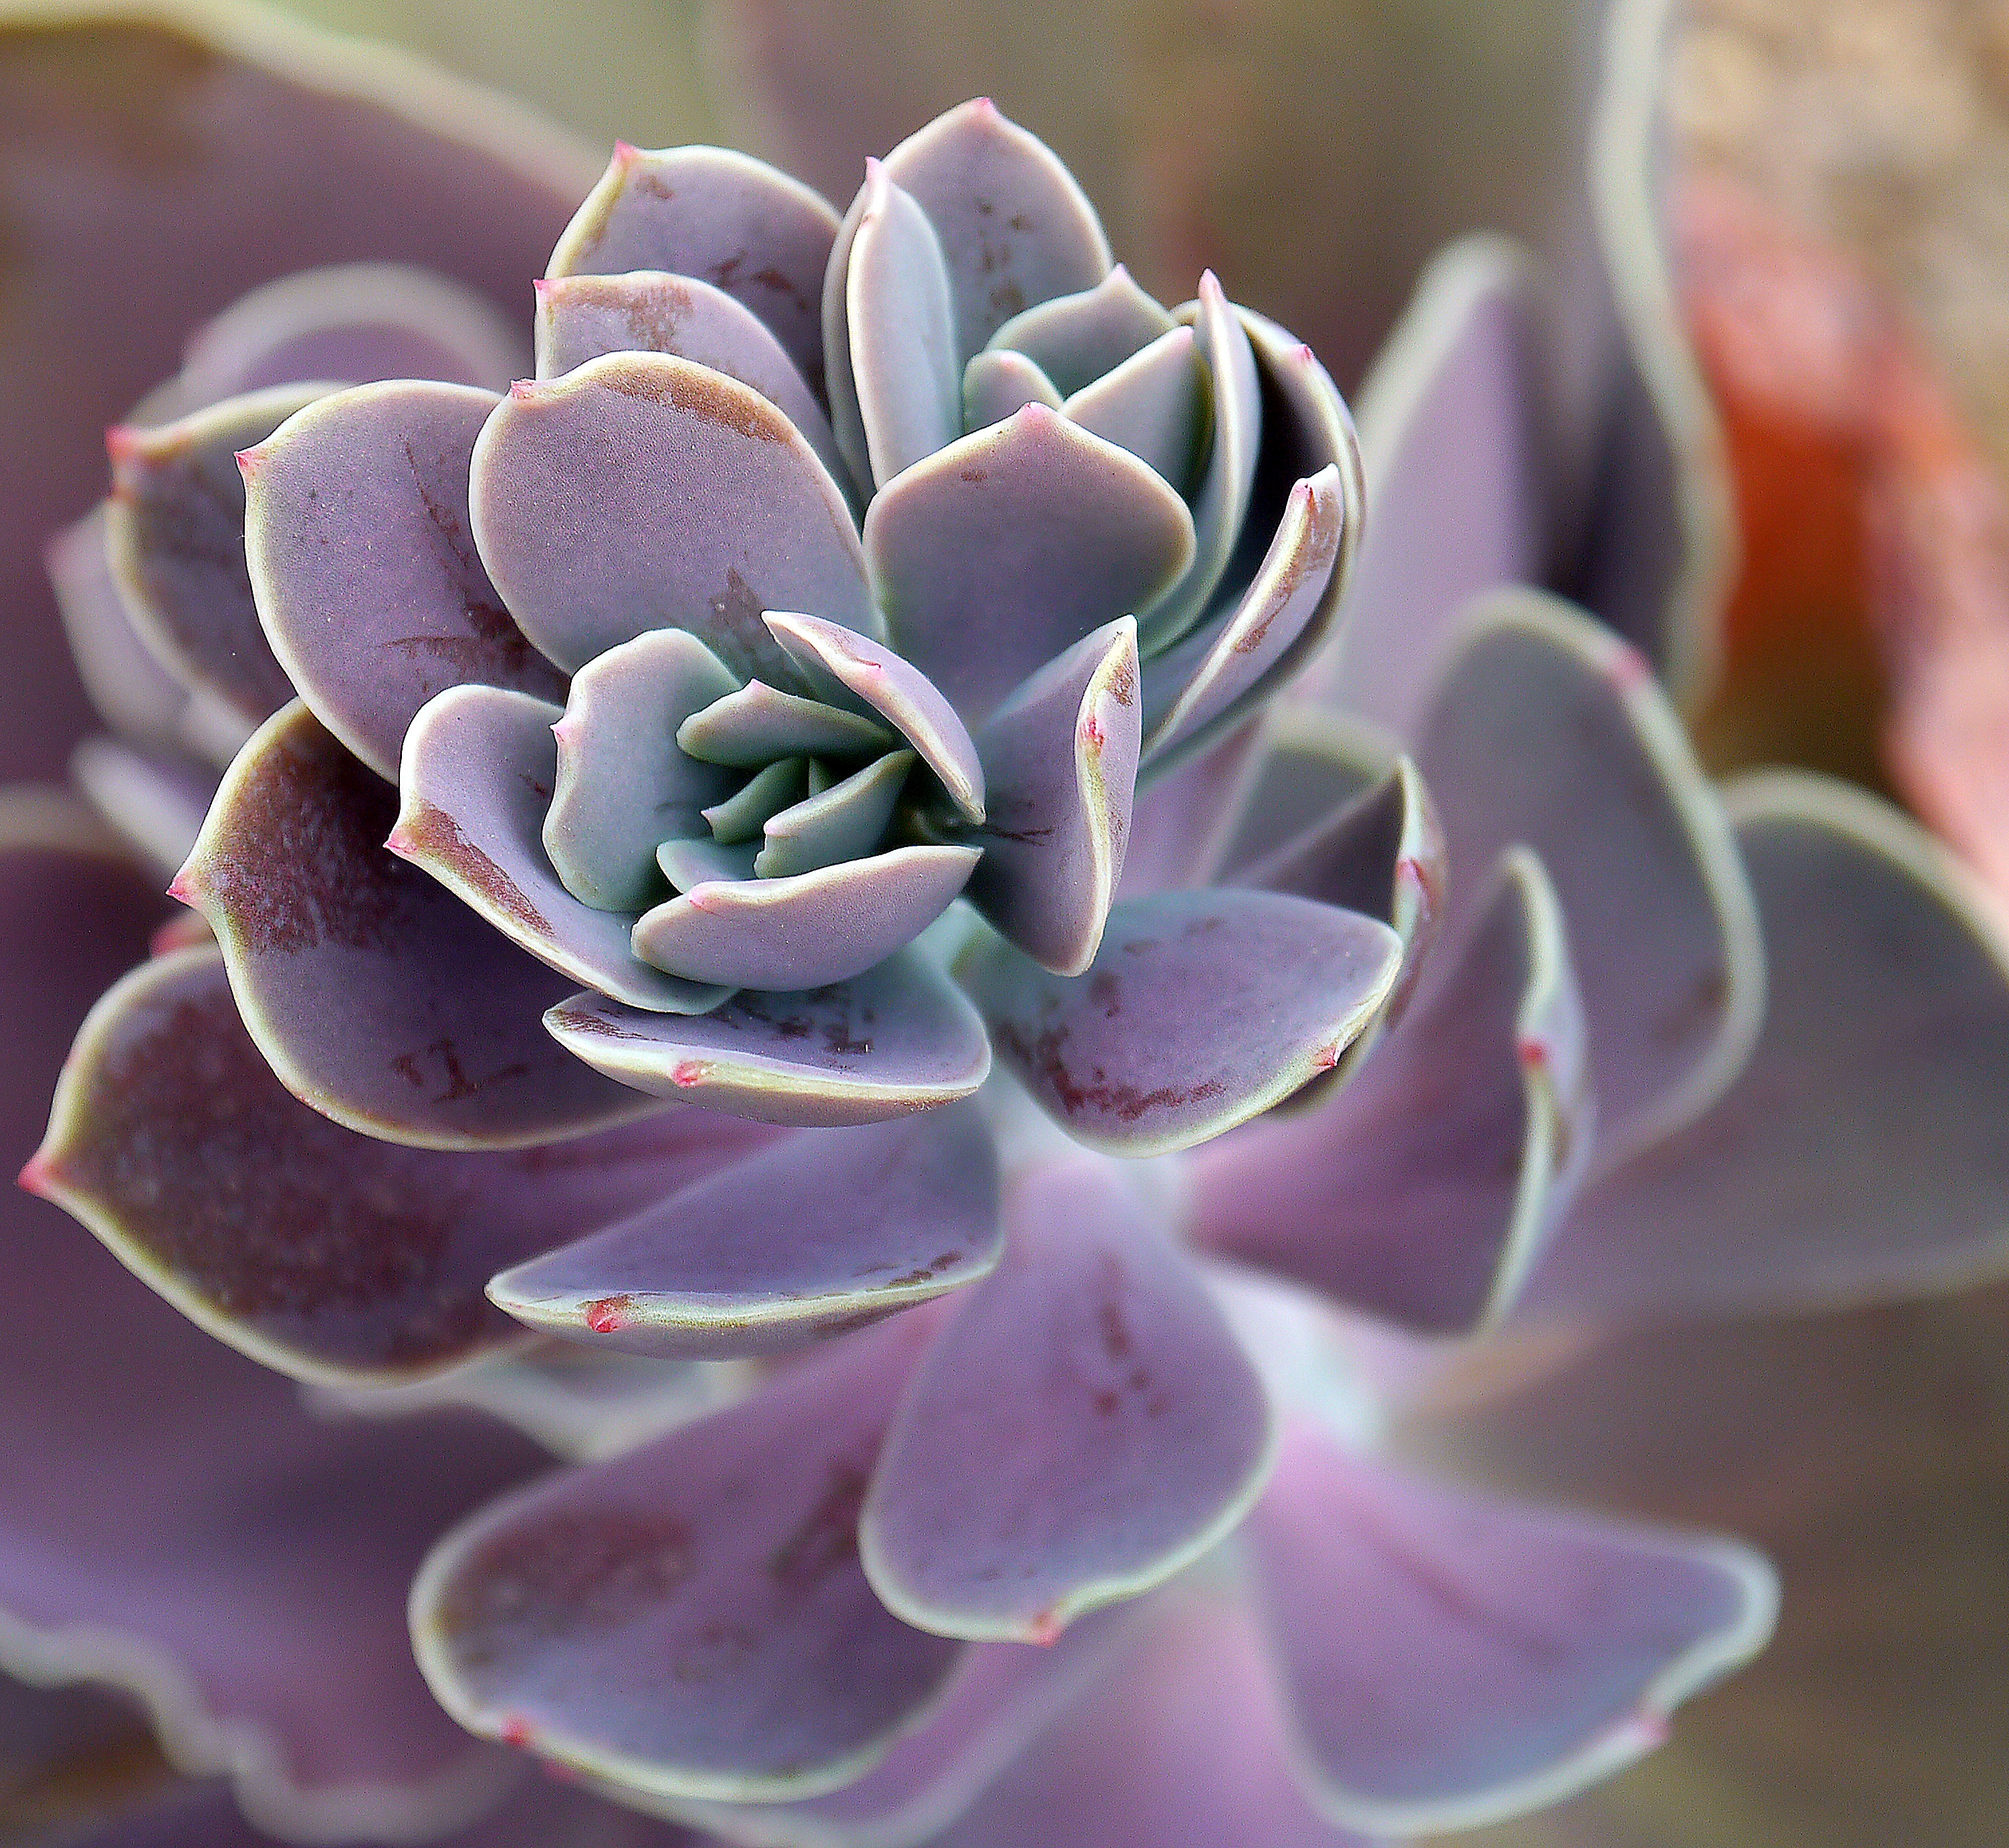
blossom, plant, stem, leaf, flower, petal, bloom, floral, environment, herb, natural, botany, succulent, agriculture, flora, botanical, wildflower, close up, outdoors, vegetation, horticulture, organic, macro photography, flowering plant, land plant